Biff Tannen

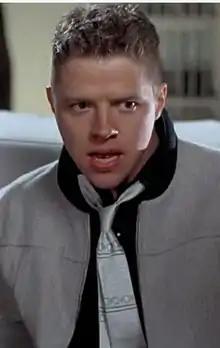
Thomas F. Wilson as Biff in "Back to the Future" (1985)

Biff Tannen is a fictional character in the "Back to the Future" trilogy. Thomas F. Wilson plays Biff in all three films as well as the Universal Studios ride, and voiced the character in the . Aidan Cutler played him in the original West End production of the first film's , and Nathaniel Hackmann plays him in the Broadway production. Biff is the main antagonist of the first and second films, while his great-grandfather, Buford "Mad Dog" Tannen (also played by Wilson), is the main antagonist of the third.